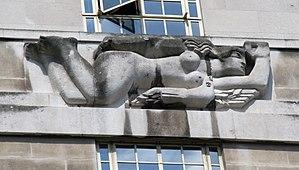
55 Broadway est un bâtiment Art Déco classé de Grade I surplombant St James's Park à Londres. Il a été conçu par Charles Holden et construit entre 1927 et 1929; en 1931, le bâtiment lui vaut la médaille d'architecture du Royal Institute of British Architects de Londres.